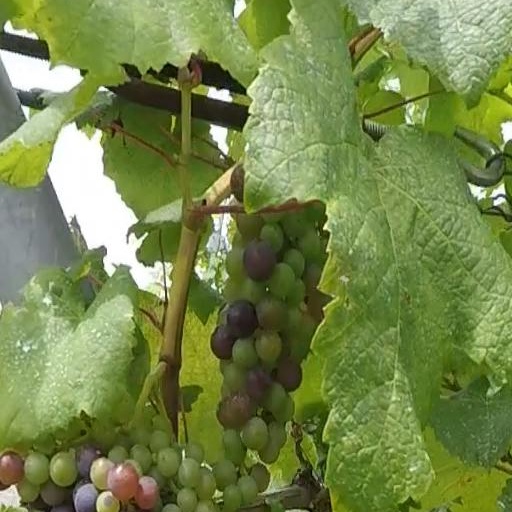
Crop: grape